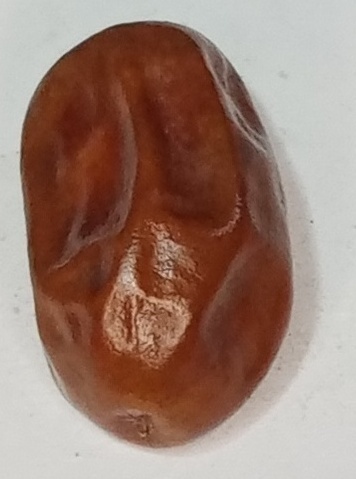
Variety: fasli-toto
Size: medium
Grade: grade-1